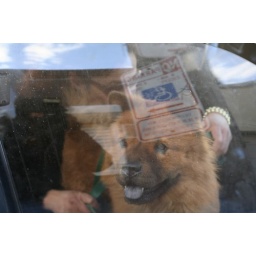
dog and owner in car